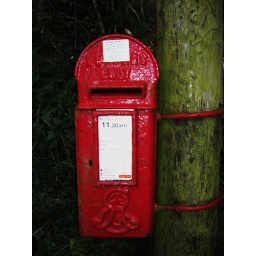
Edwardian lamp box in the hamlet of Michelcombe on Dartmoor